Kate Winslet

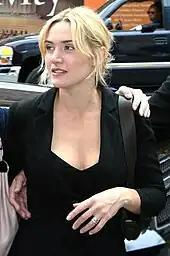
A casual Kate Winslet looks away from the camera.

To avoid typecasting in historical dramas, Winslet actively looked for roles in contemporary-set films. She found it in the science fiction romance "Eternal Sunshine of the Spotless Mind" (2004), in which she played a neurotic and impetuous woman who decides to erase memories of her ex-boyfriend (played by Jim Carrey). Unlike her previous assignments, the role allowed her to display the quirky side to her personality. Gondry encouraged Winslet and Carrey to improvise on set, and to keep herself agile she practised kickboxing. "Eternal Sunshine of the Spotless Mind" proved to be a modest financial success and several critics have regarded it as one of the best films of the 21st century. Peter Travers of "Rolling Stone" described it as a "uniquely funny, unpredictably tender and unapologetically twisted romance" and found Winslet to be "electrifying and bruisingly vulnerable" in it. A journalist for "Premiere" magazine commended her for abandoning her "corseted English rose persona", and ranked it as the 81st greatest film performance of all time. Winslet considers it to be a favourite among her roles, and she received Best Actress nominations at the Oscar and BAFTA award ceremonies. She has said the film marked a turning point in her career and prompted directors to offer her a wide variety of parts.